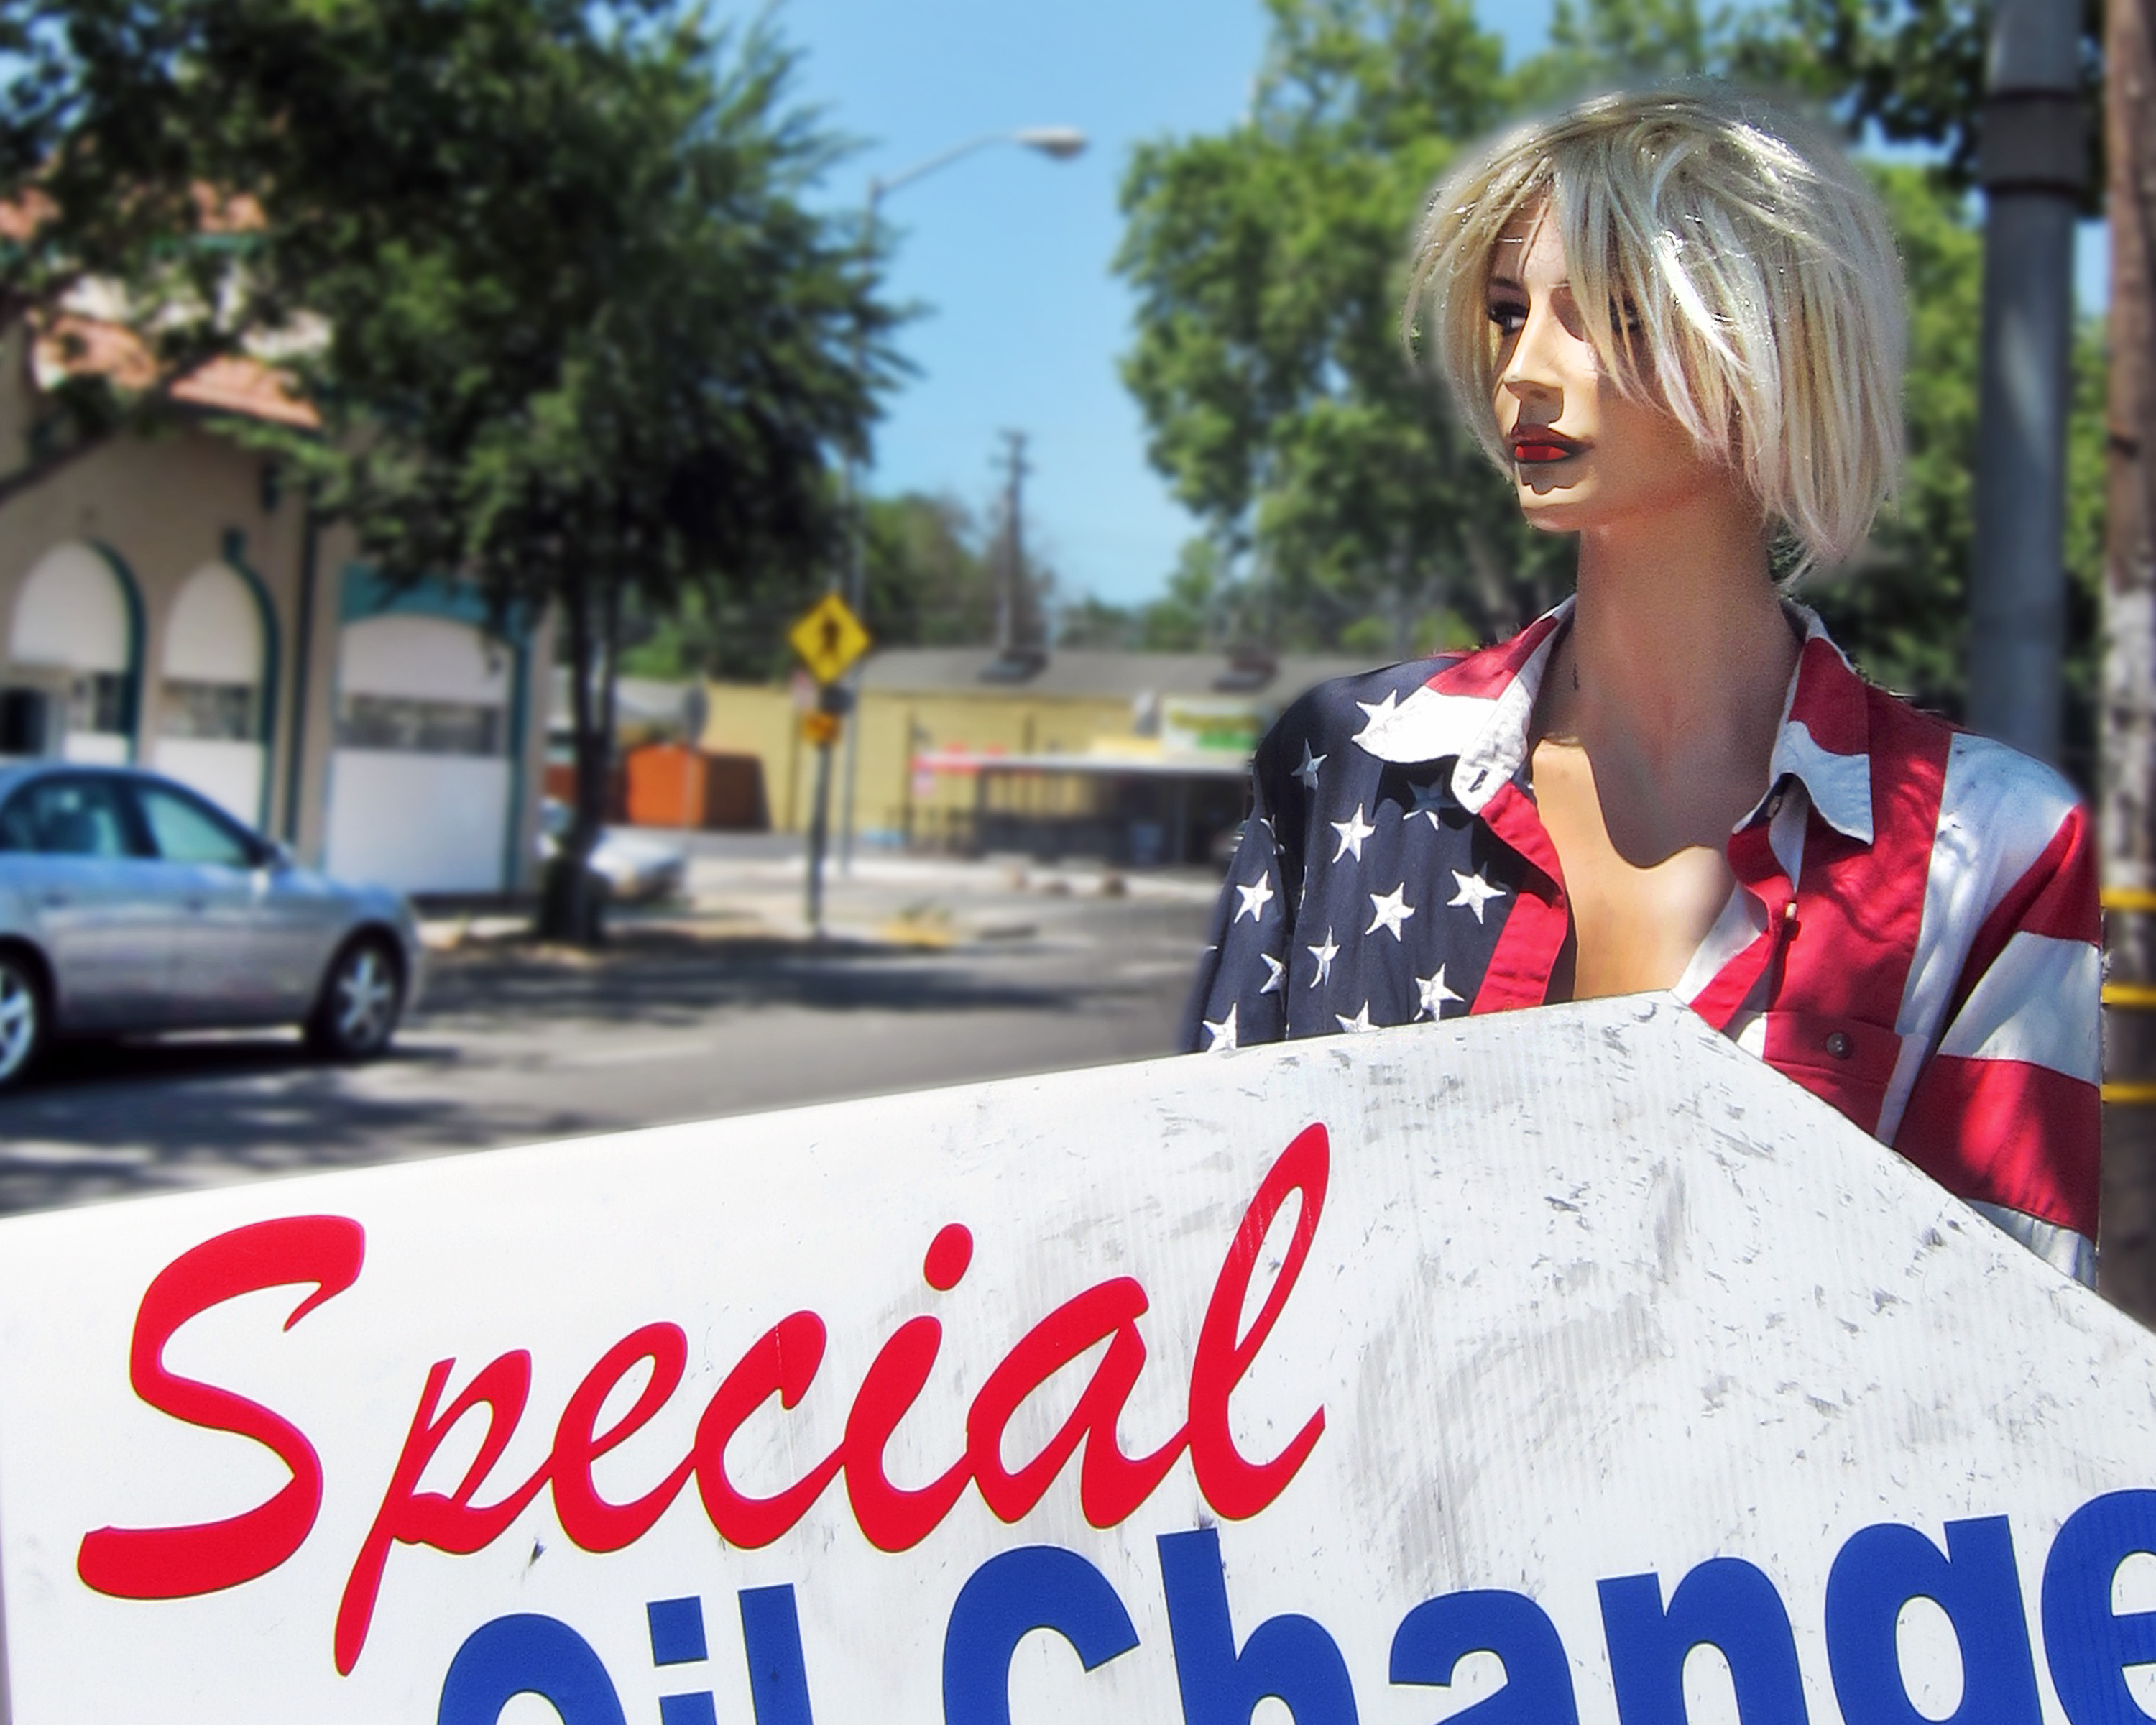
girl, road, street, car, advertising, sign, vehicle, california, product, sacramento, 16thst